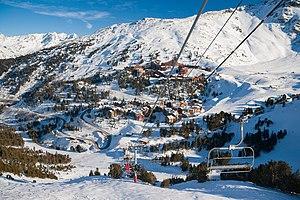
Le tourisme représente aujourd'hui en Savoie un secteur très important, développé régulièrement à partir de la fin du XIXᵉ siècle et plus fortement dans la deuxième moitié du XXᵉ siècle.
Les Arcs est une station de sports d'hiver et un nom de domaine skiable de la vallée de la Tarentaise, situés sur le territoire communal des communes de Bourg-Saint-Maurice, Landry, Peisey-Nancroix, et de Villaroger, dans le département de la Savoie en région Auvergne-Rhône-Alpes.